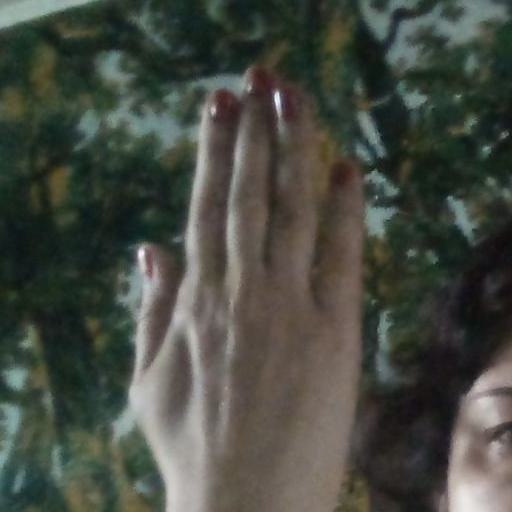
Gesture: stop_inverted